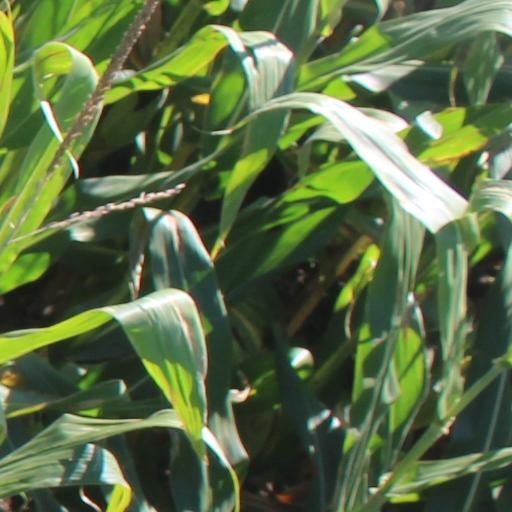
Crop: maize; corn